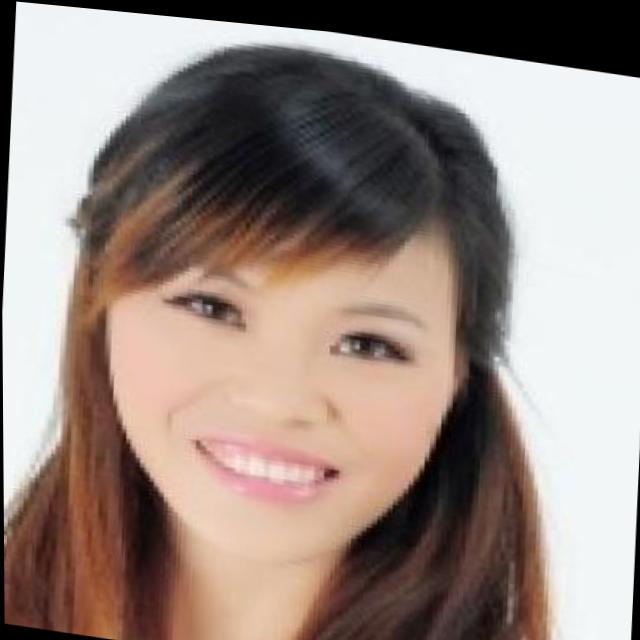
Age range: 21-44